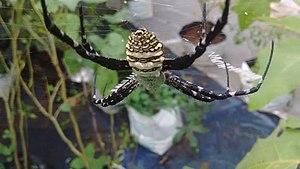
Argiope aemula est une espèce d'araignées aranéomorphes de la famille des Araneidae.